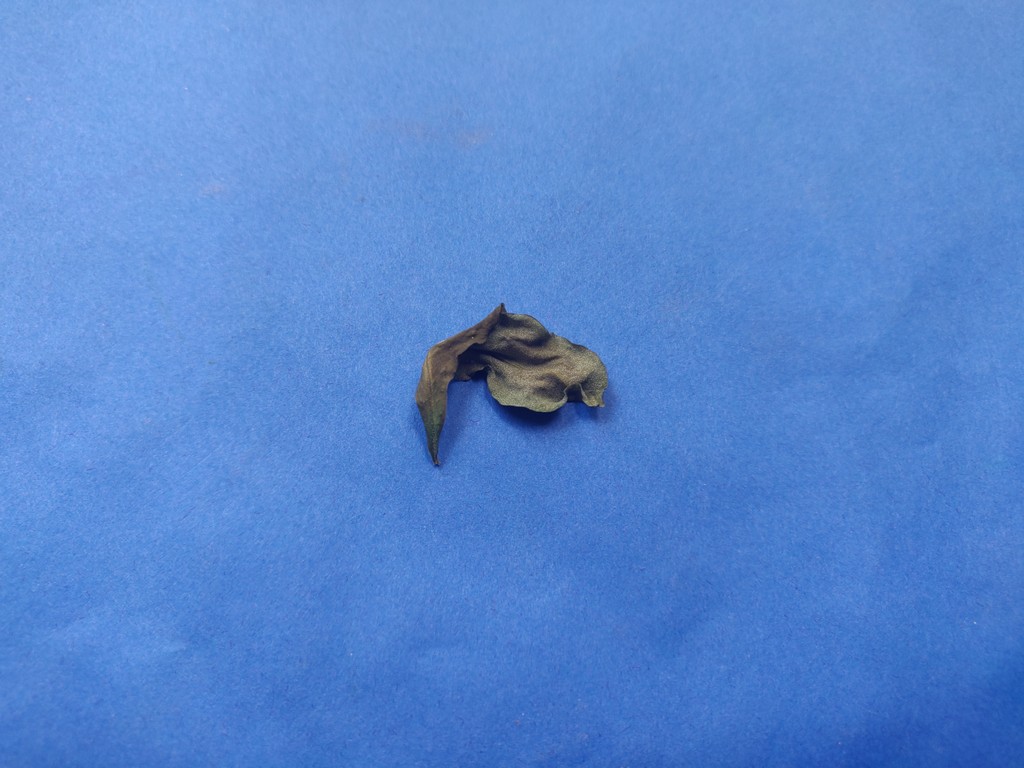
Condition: Dried
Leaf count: single
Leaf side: unknown